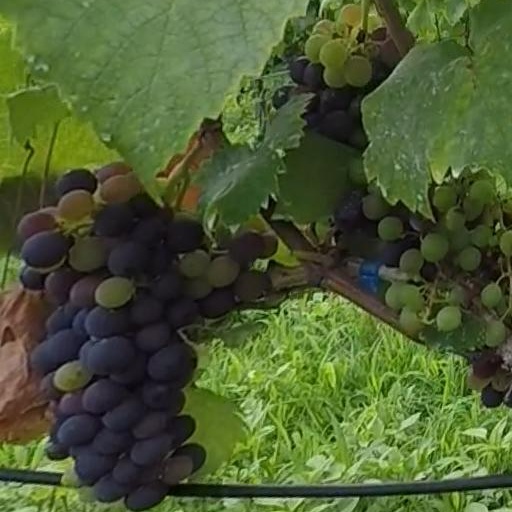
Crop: grape